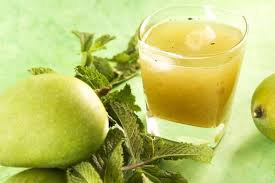
Label: Mango